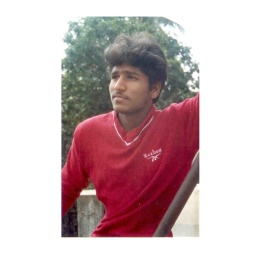
when he was standing upstire in my home